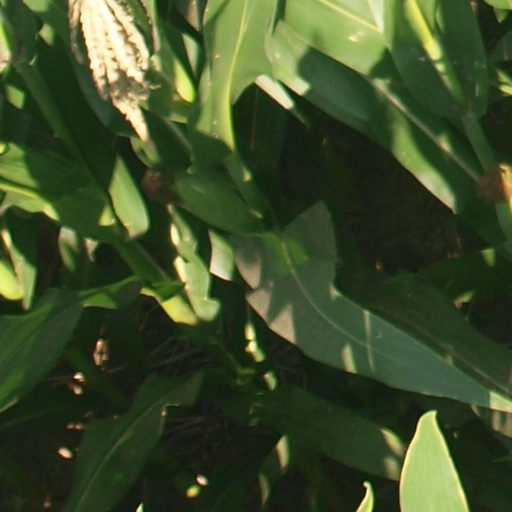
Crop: maize; corn